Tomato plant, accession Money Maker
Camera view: bottom (45 deg); turntable rotation: 240 degrees
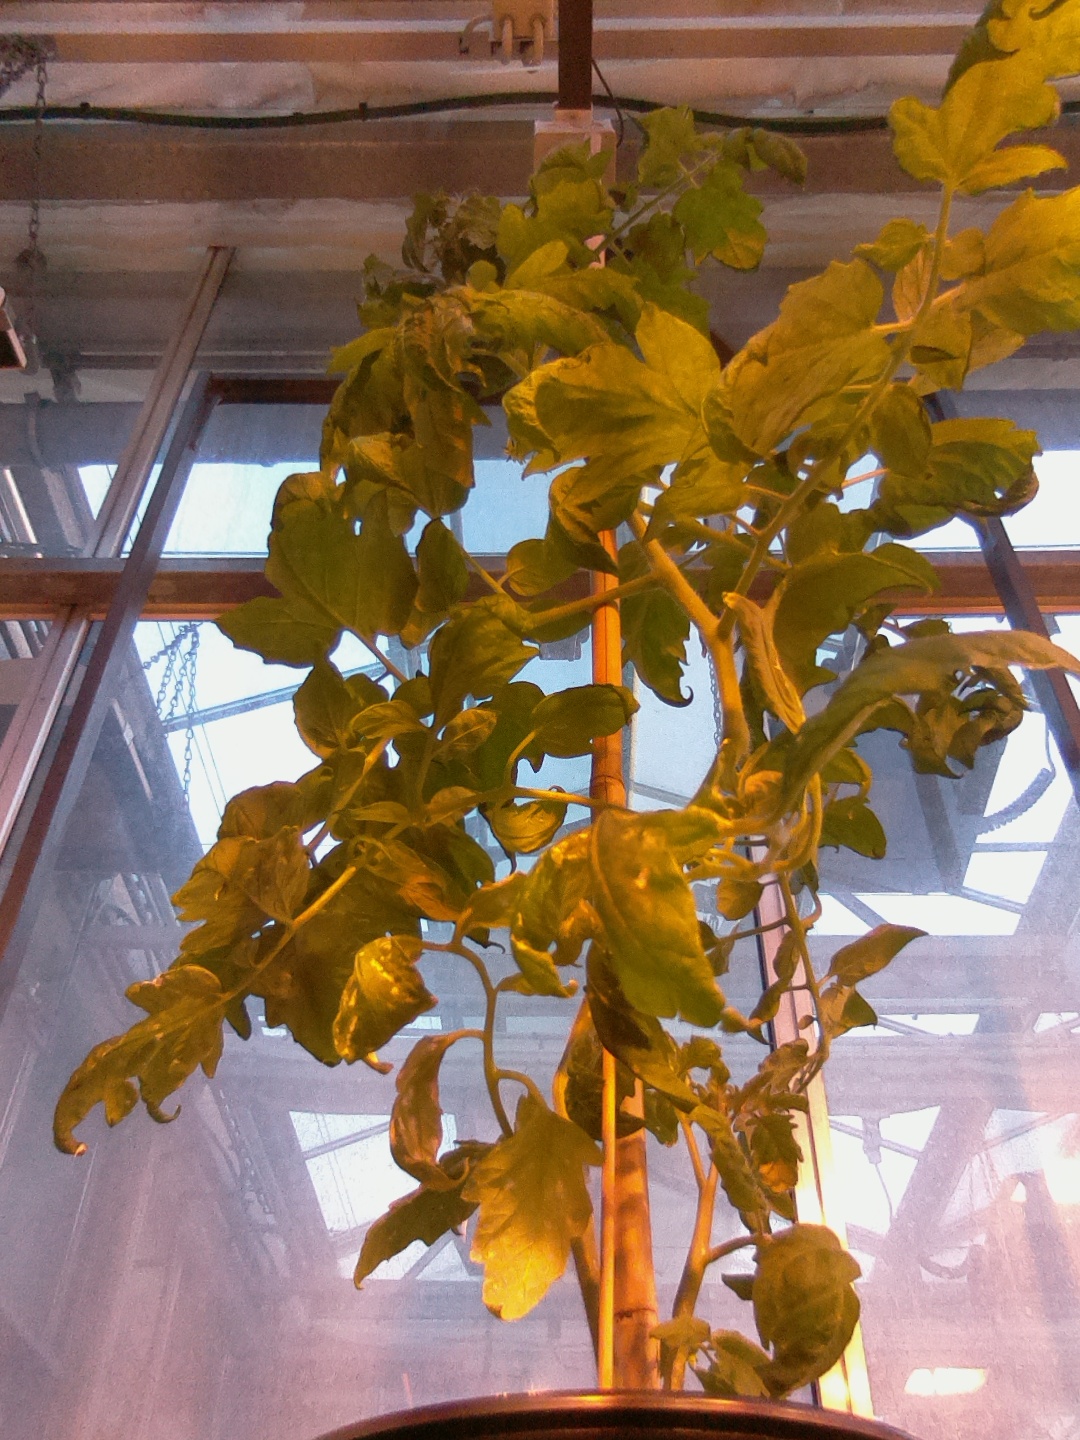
BBCH growth stage 60: First flowers open